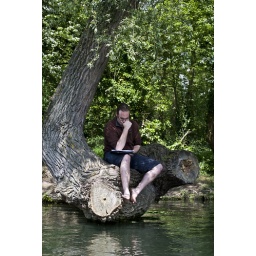
Sitting on a tree branch over the river Cam, Cambridge.